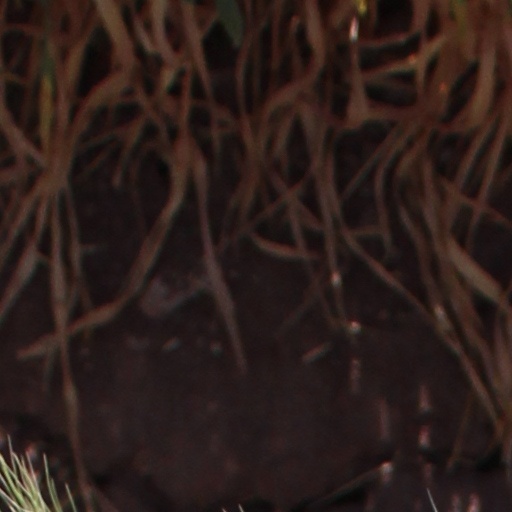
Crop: wheat